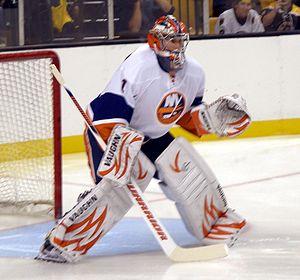
Mikko Koskinen est un joueur professionnel finlandais de hockey sur glace. Il évolue au poste de gardien de but.